Holy Name Cathedral (Chicago)

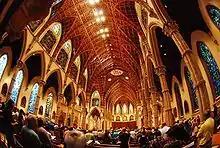
Interior shot taken on August 1, 2009

In 1924, Archbishop George Mundelein was elevated by the pope to become a cardinal. When he returned from consistory at the Vatican, the new cardinal was greeted at Holy Name Cathedral with a celebratory procession of over 80,000 Catholics. Mundelein also managed to get Chicago named the host city for the 28th International Eucharistic Congress in 1926, with the opening mass being held at the cathedral.